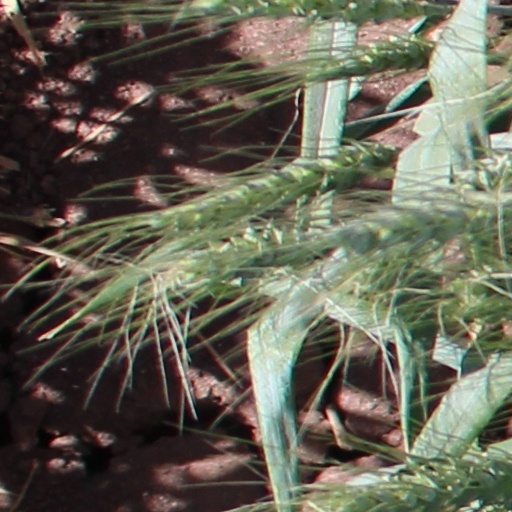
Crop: wheat